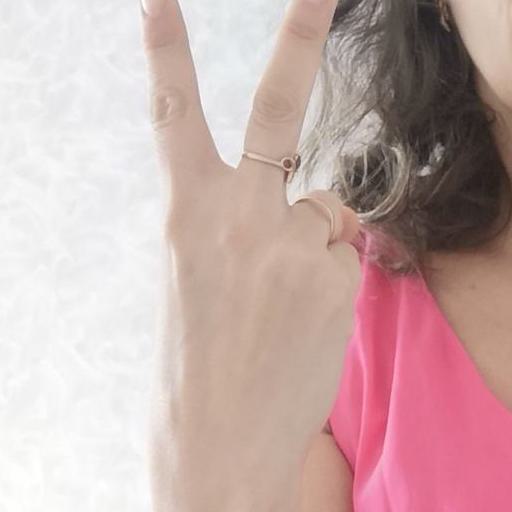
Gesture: peace_inverted